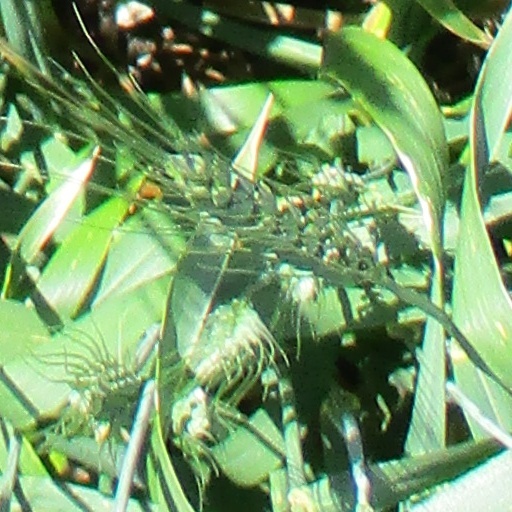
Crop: wheat